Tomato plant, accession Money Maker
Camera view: vertical (180 deg); turntable rotation: 330 degrees
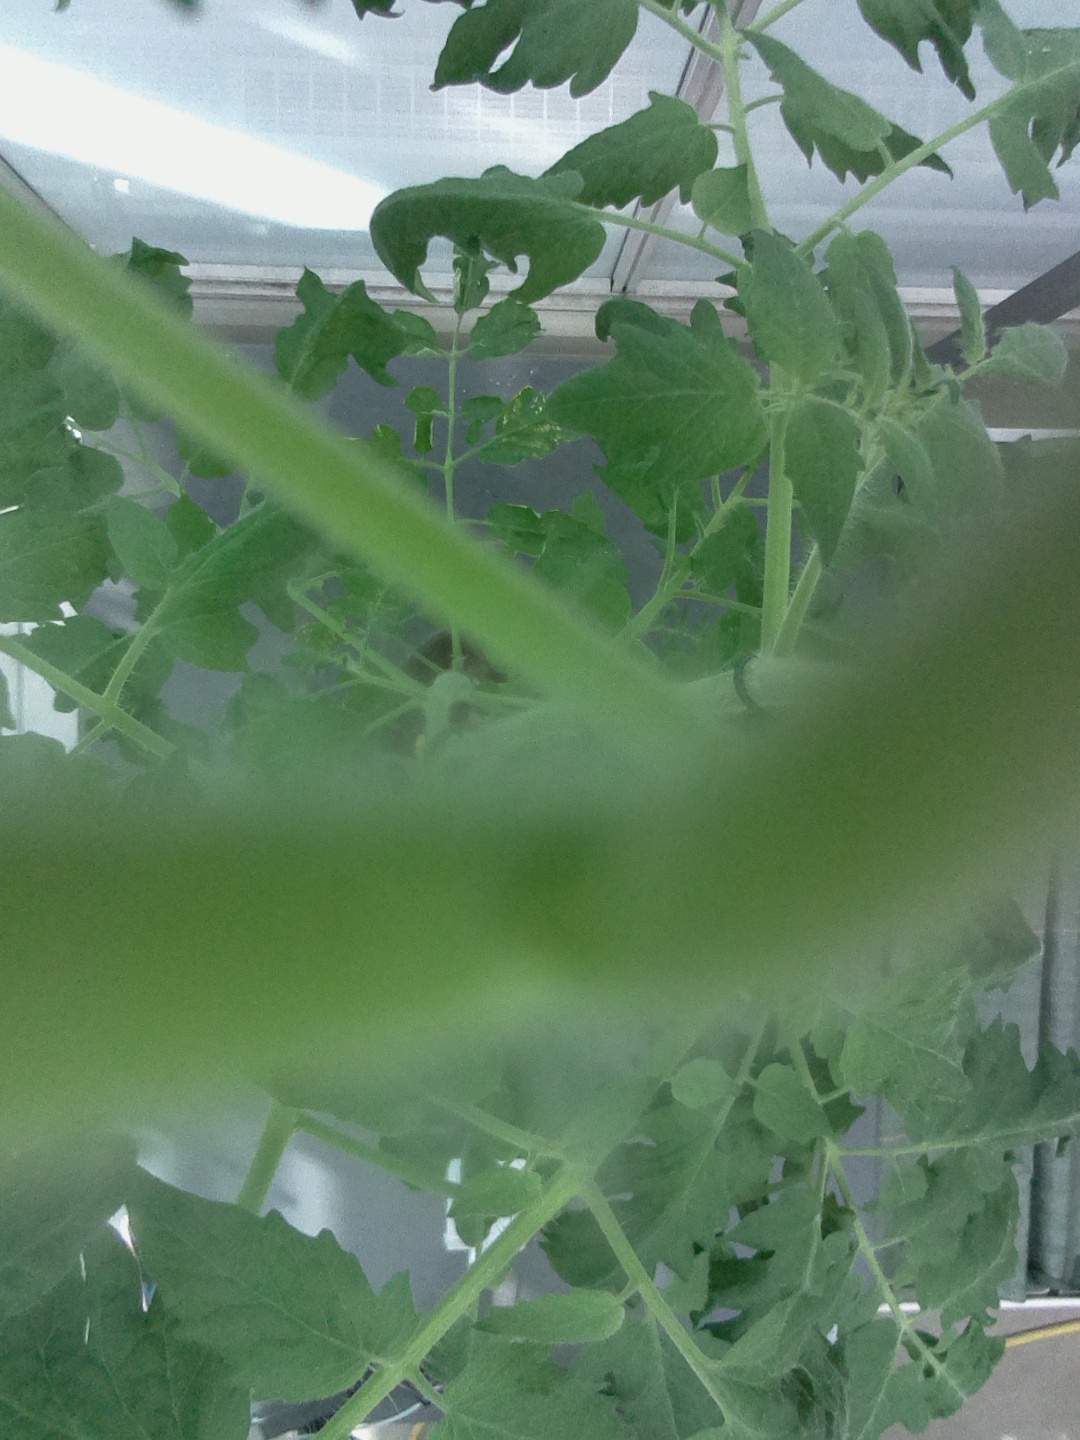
BBCH growth stage 64: 40%-50% of flowers open